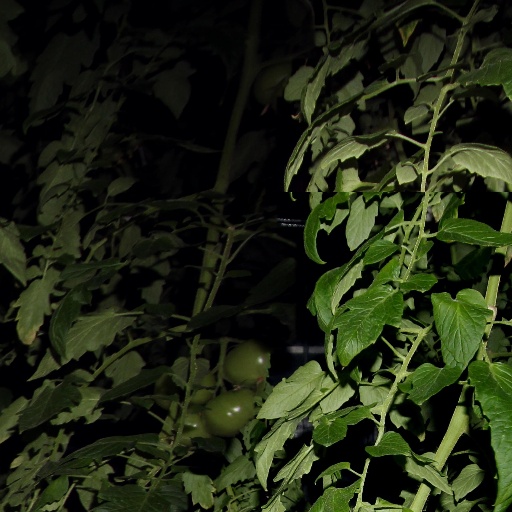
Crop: tomato